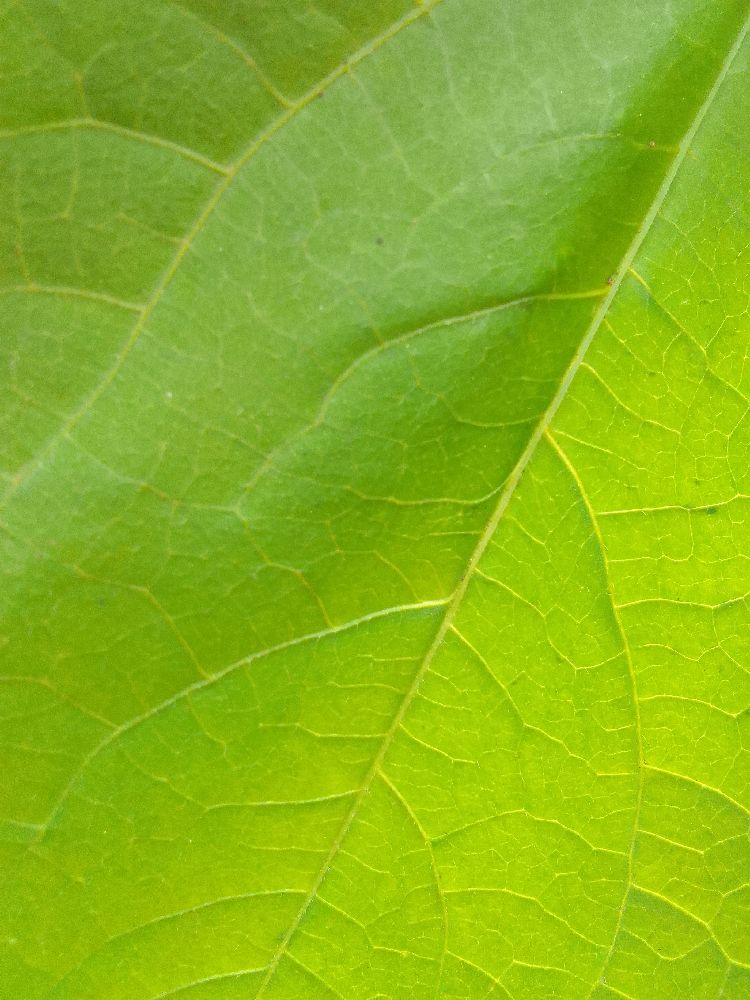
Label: healthy